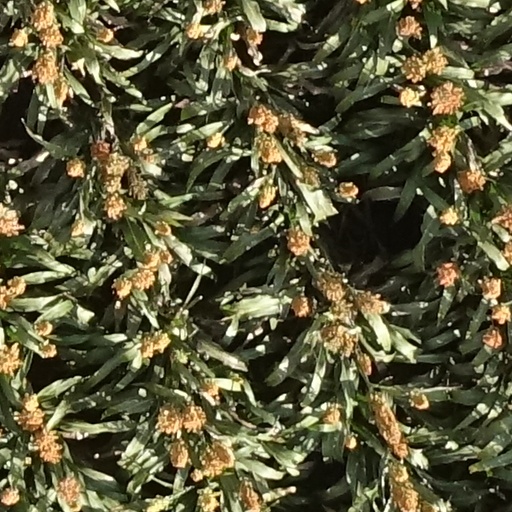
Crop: sorghum